Magical Meow Meow Taruto

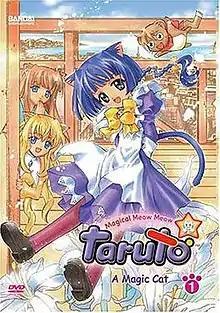

is a Japanese manga series created by Kaishaku. The series centers on the exploits of a race of pet cats, drawn as catgirls and the occasional catboy.